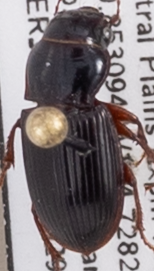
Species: Cratacanthus dubius
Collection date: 2021-09-29
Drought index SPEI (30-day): -1.594
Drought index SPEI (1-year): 0.288
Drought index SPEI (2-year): -0.8